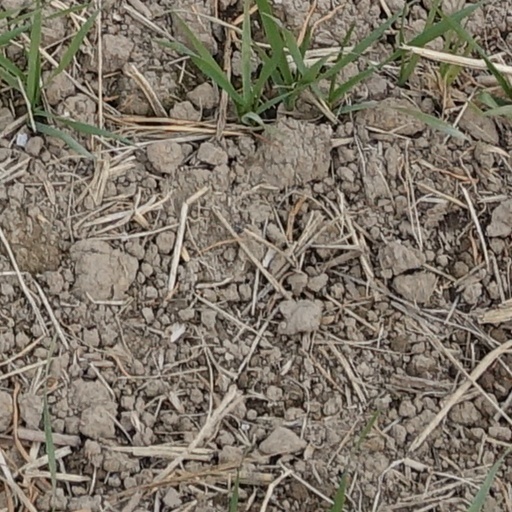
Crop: wheat